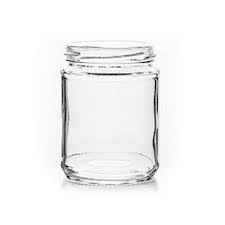
Waste category: glass